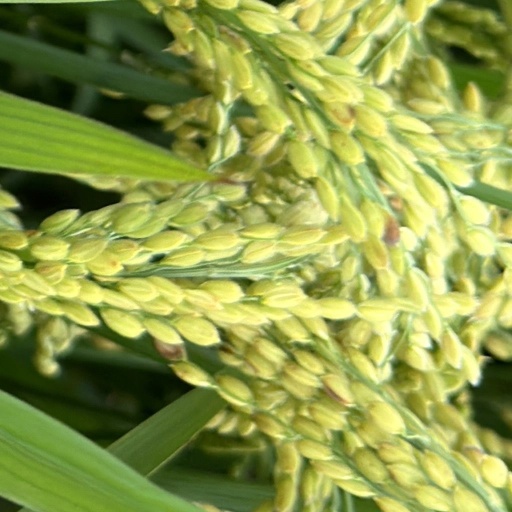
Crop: rice